Climate change in Bangladesh

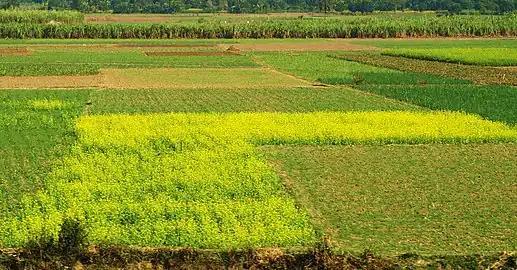
Agriculture in Bangladesh

Climate change is a critical issue in Bangladesh. As the country is one of the most vulnerable to the effects of climate change. In the 2020 edition of Germanwatch's "Climate Risk Index", it ranked seventh in the list of countries most affected by climate calamities during the period 1999–2018. Bangladesh's vulnerability to the effects of climate change is due to a combination of geographical factors, such as its flat, low-lying, and delta-exposed topography. and socio-economic factors, including its high population density, levels of poverty, and dependence on agriculture. The impacts and potential threats include sea level rise, temperature rise, food crisis, droughts, floods, and cyclones.